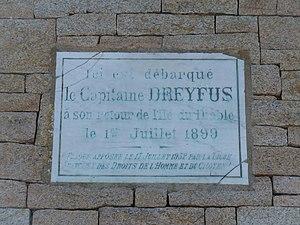
Plaque commémorant le retour d'Alfred Dreyfus de l'île du Diable (Guyane) le 1er juillet 1899, au Port-Haliguen de Quiberon. Plaque apposée le 17 juillet 1932 par la ligue française des droits de l'homme et du citoyen.
Le port-Haliguen se trouve à Quiberon, dans la baie du même nom. Le vieux port de pêcheur typique a évolué. Il est devenu un port de plaisance.